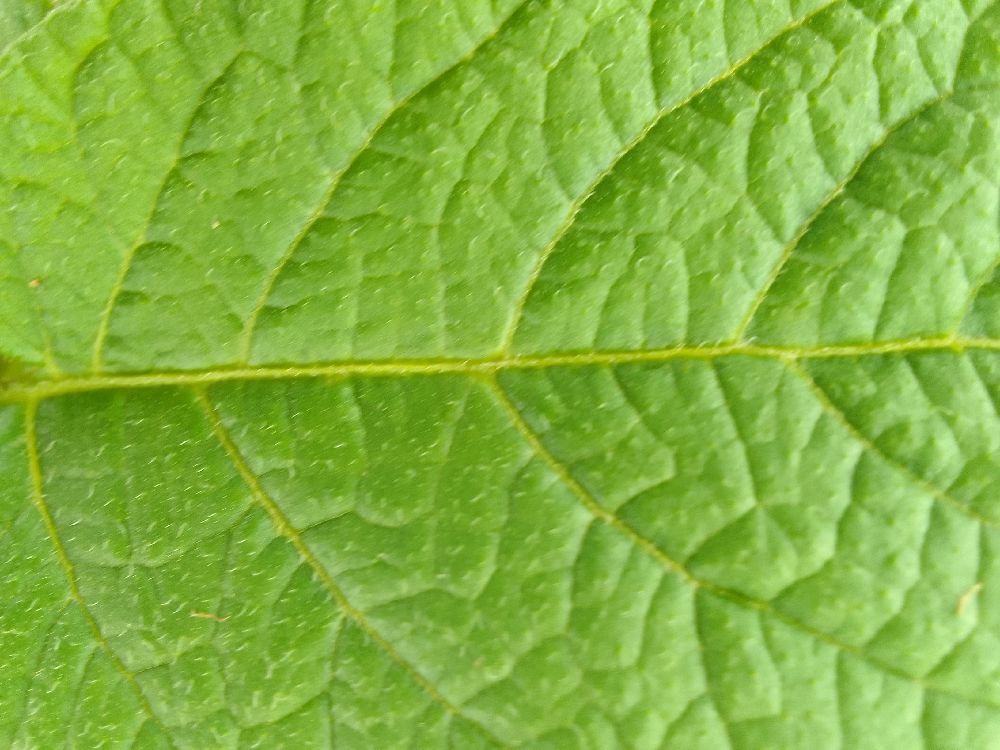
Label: Healthy